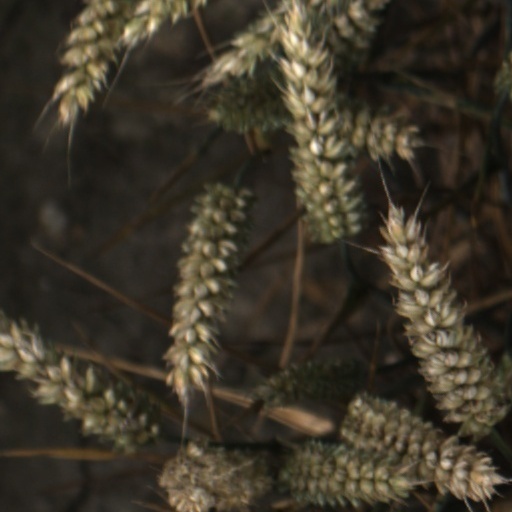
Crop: wheat